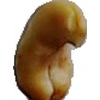
Label: caju_seed